Paul Jubb

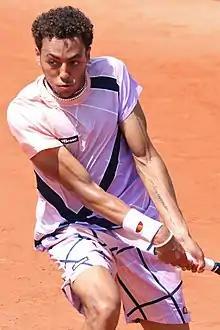
Jubb at the 2022 French Open

Paul Jubb (born 31 October 1999) is a British tennis player. He has a career high ATP singles ranking of world No. 180, achieved on 28 October 2024. Jubb won the singles title at the 2019 NCAA Division I Men's Tennis Championship as a member of the South Carolina Gamecocks.